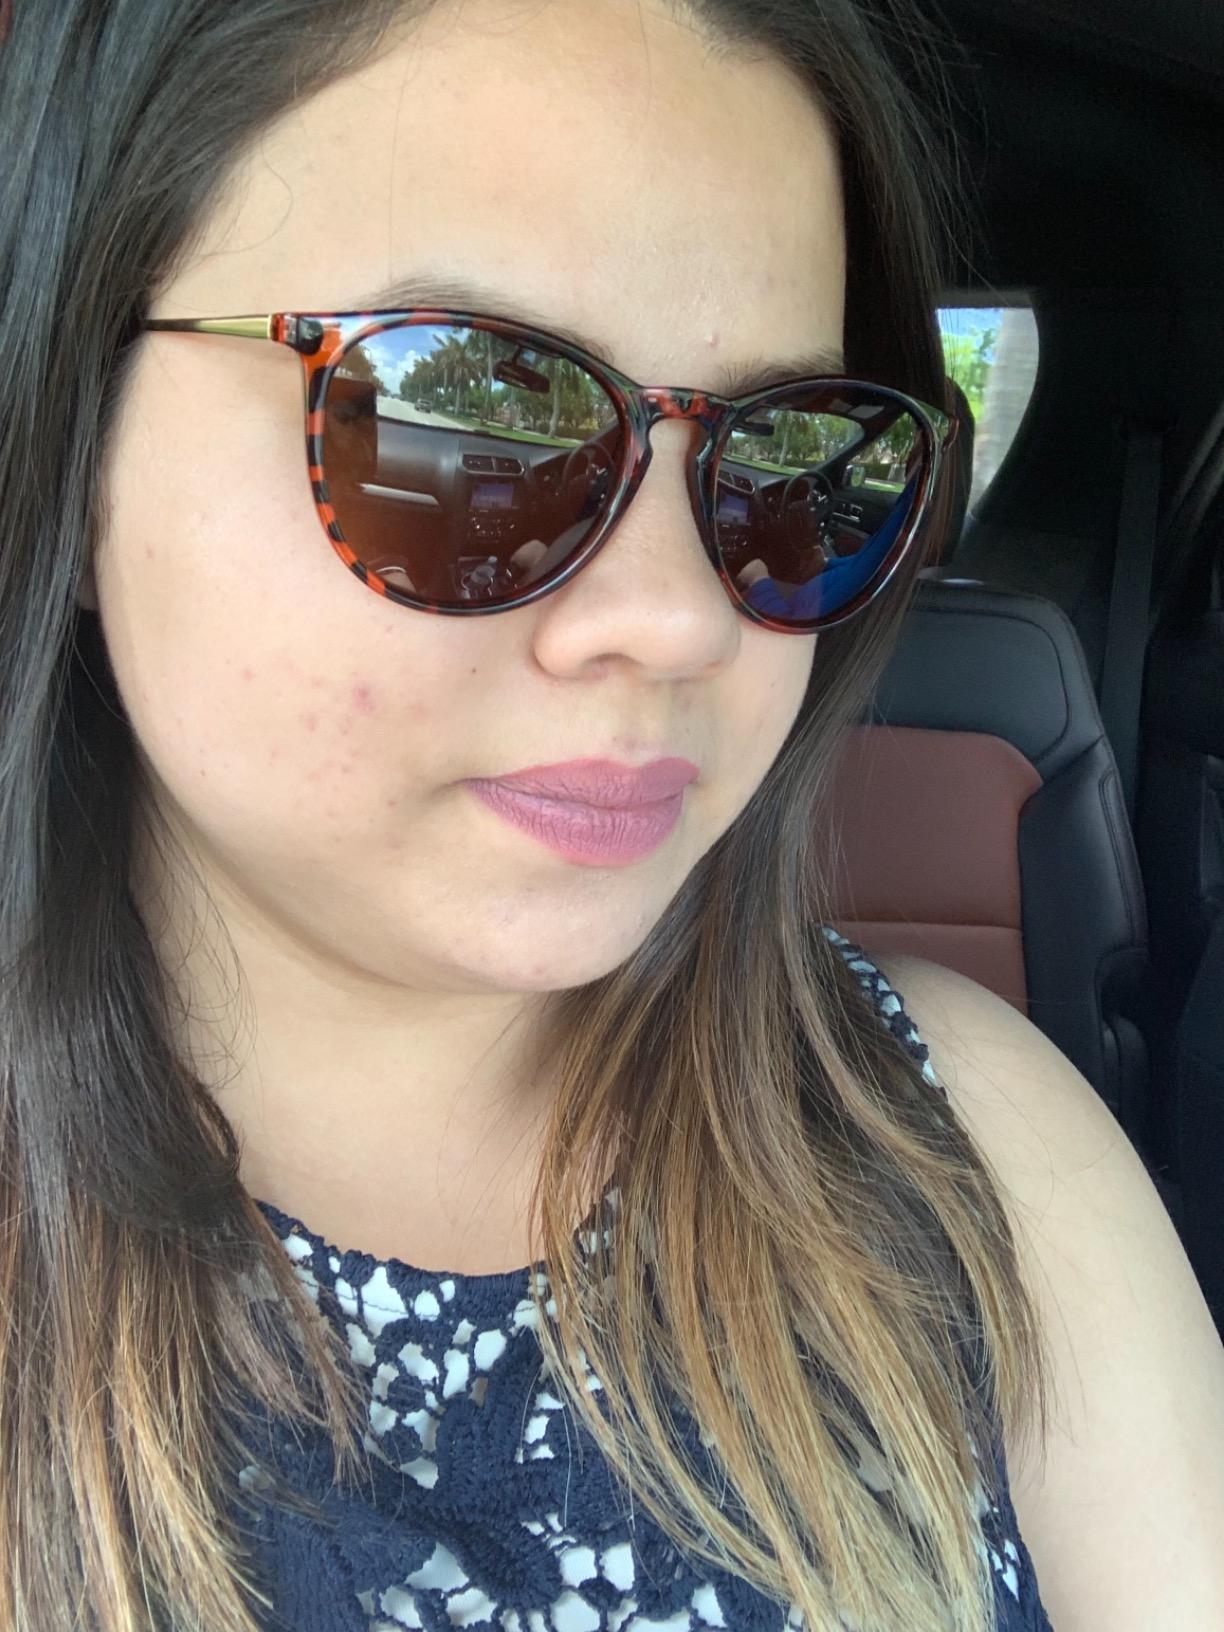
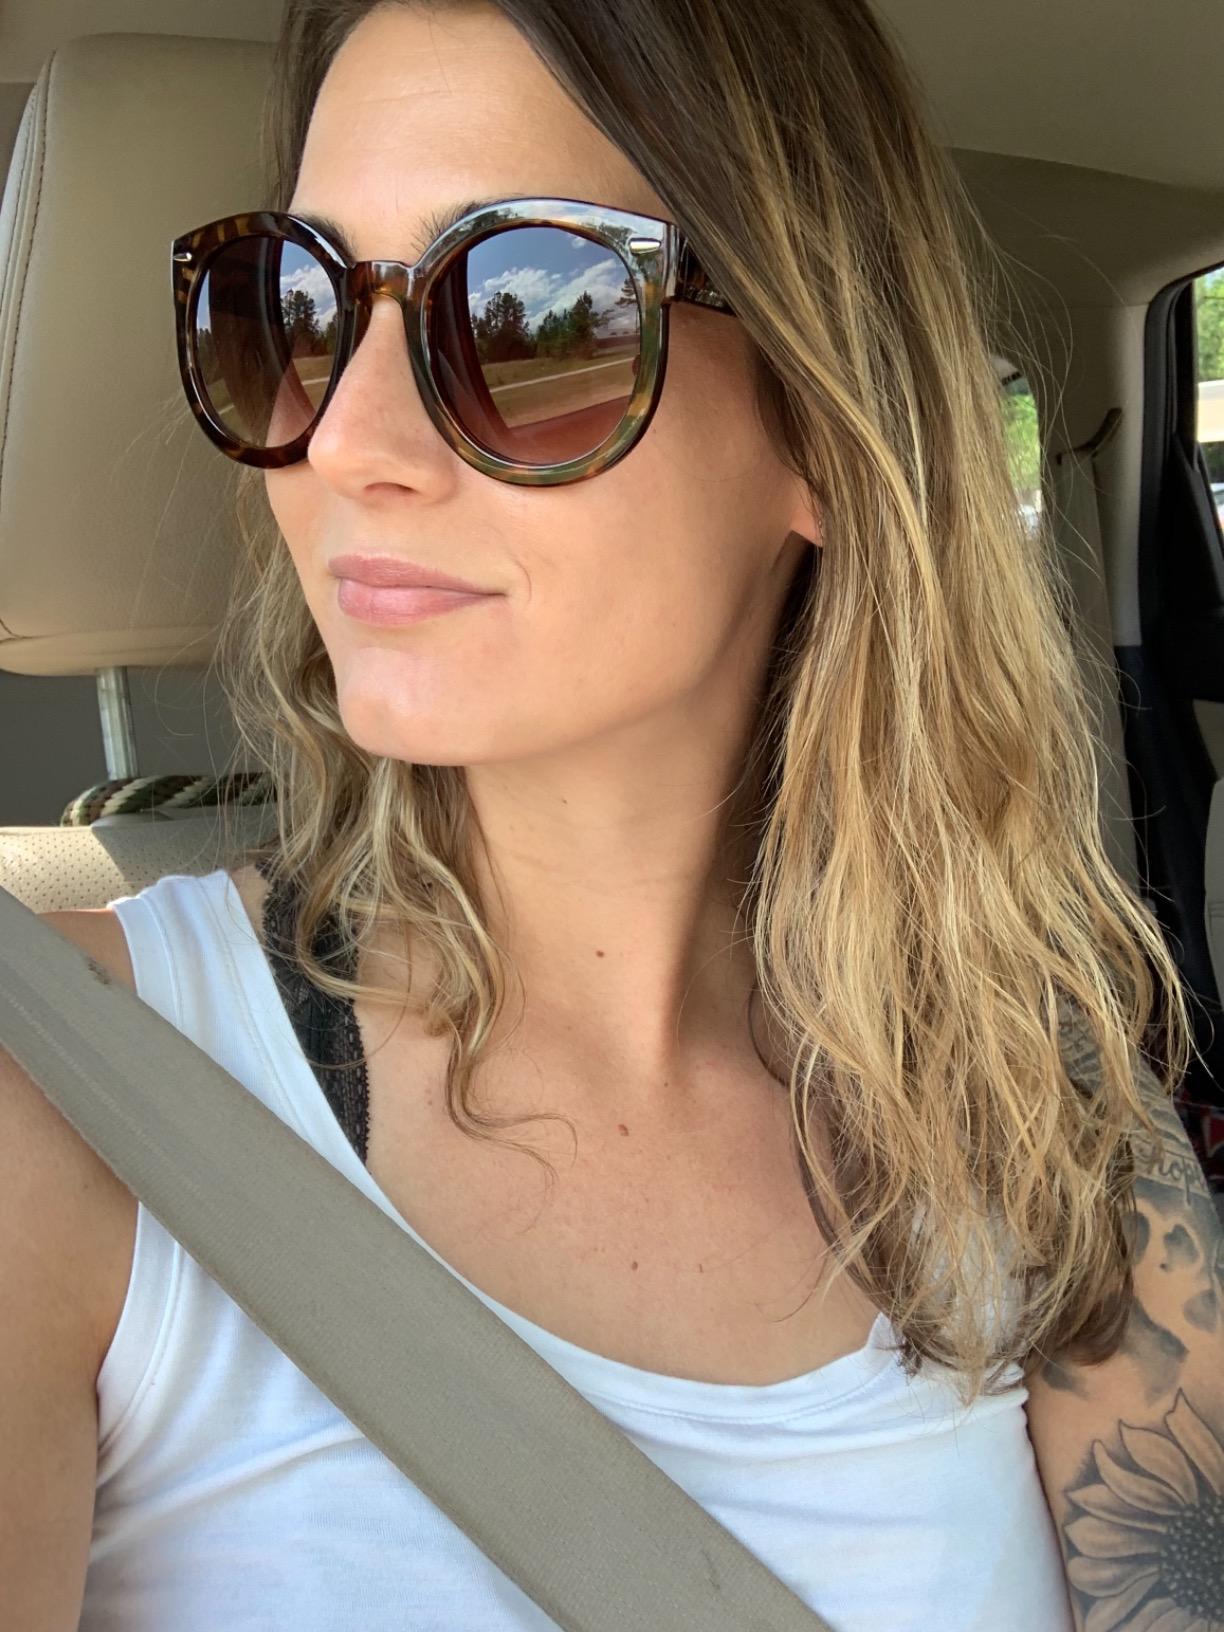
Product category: accessories_sunglasses
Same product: no